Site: brandenburg
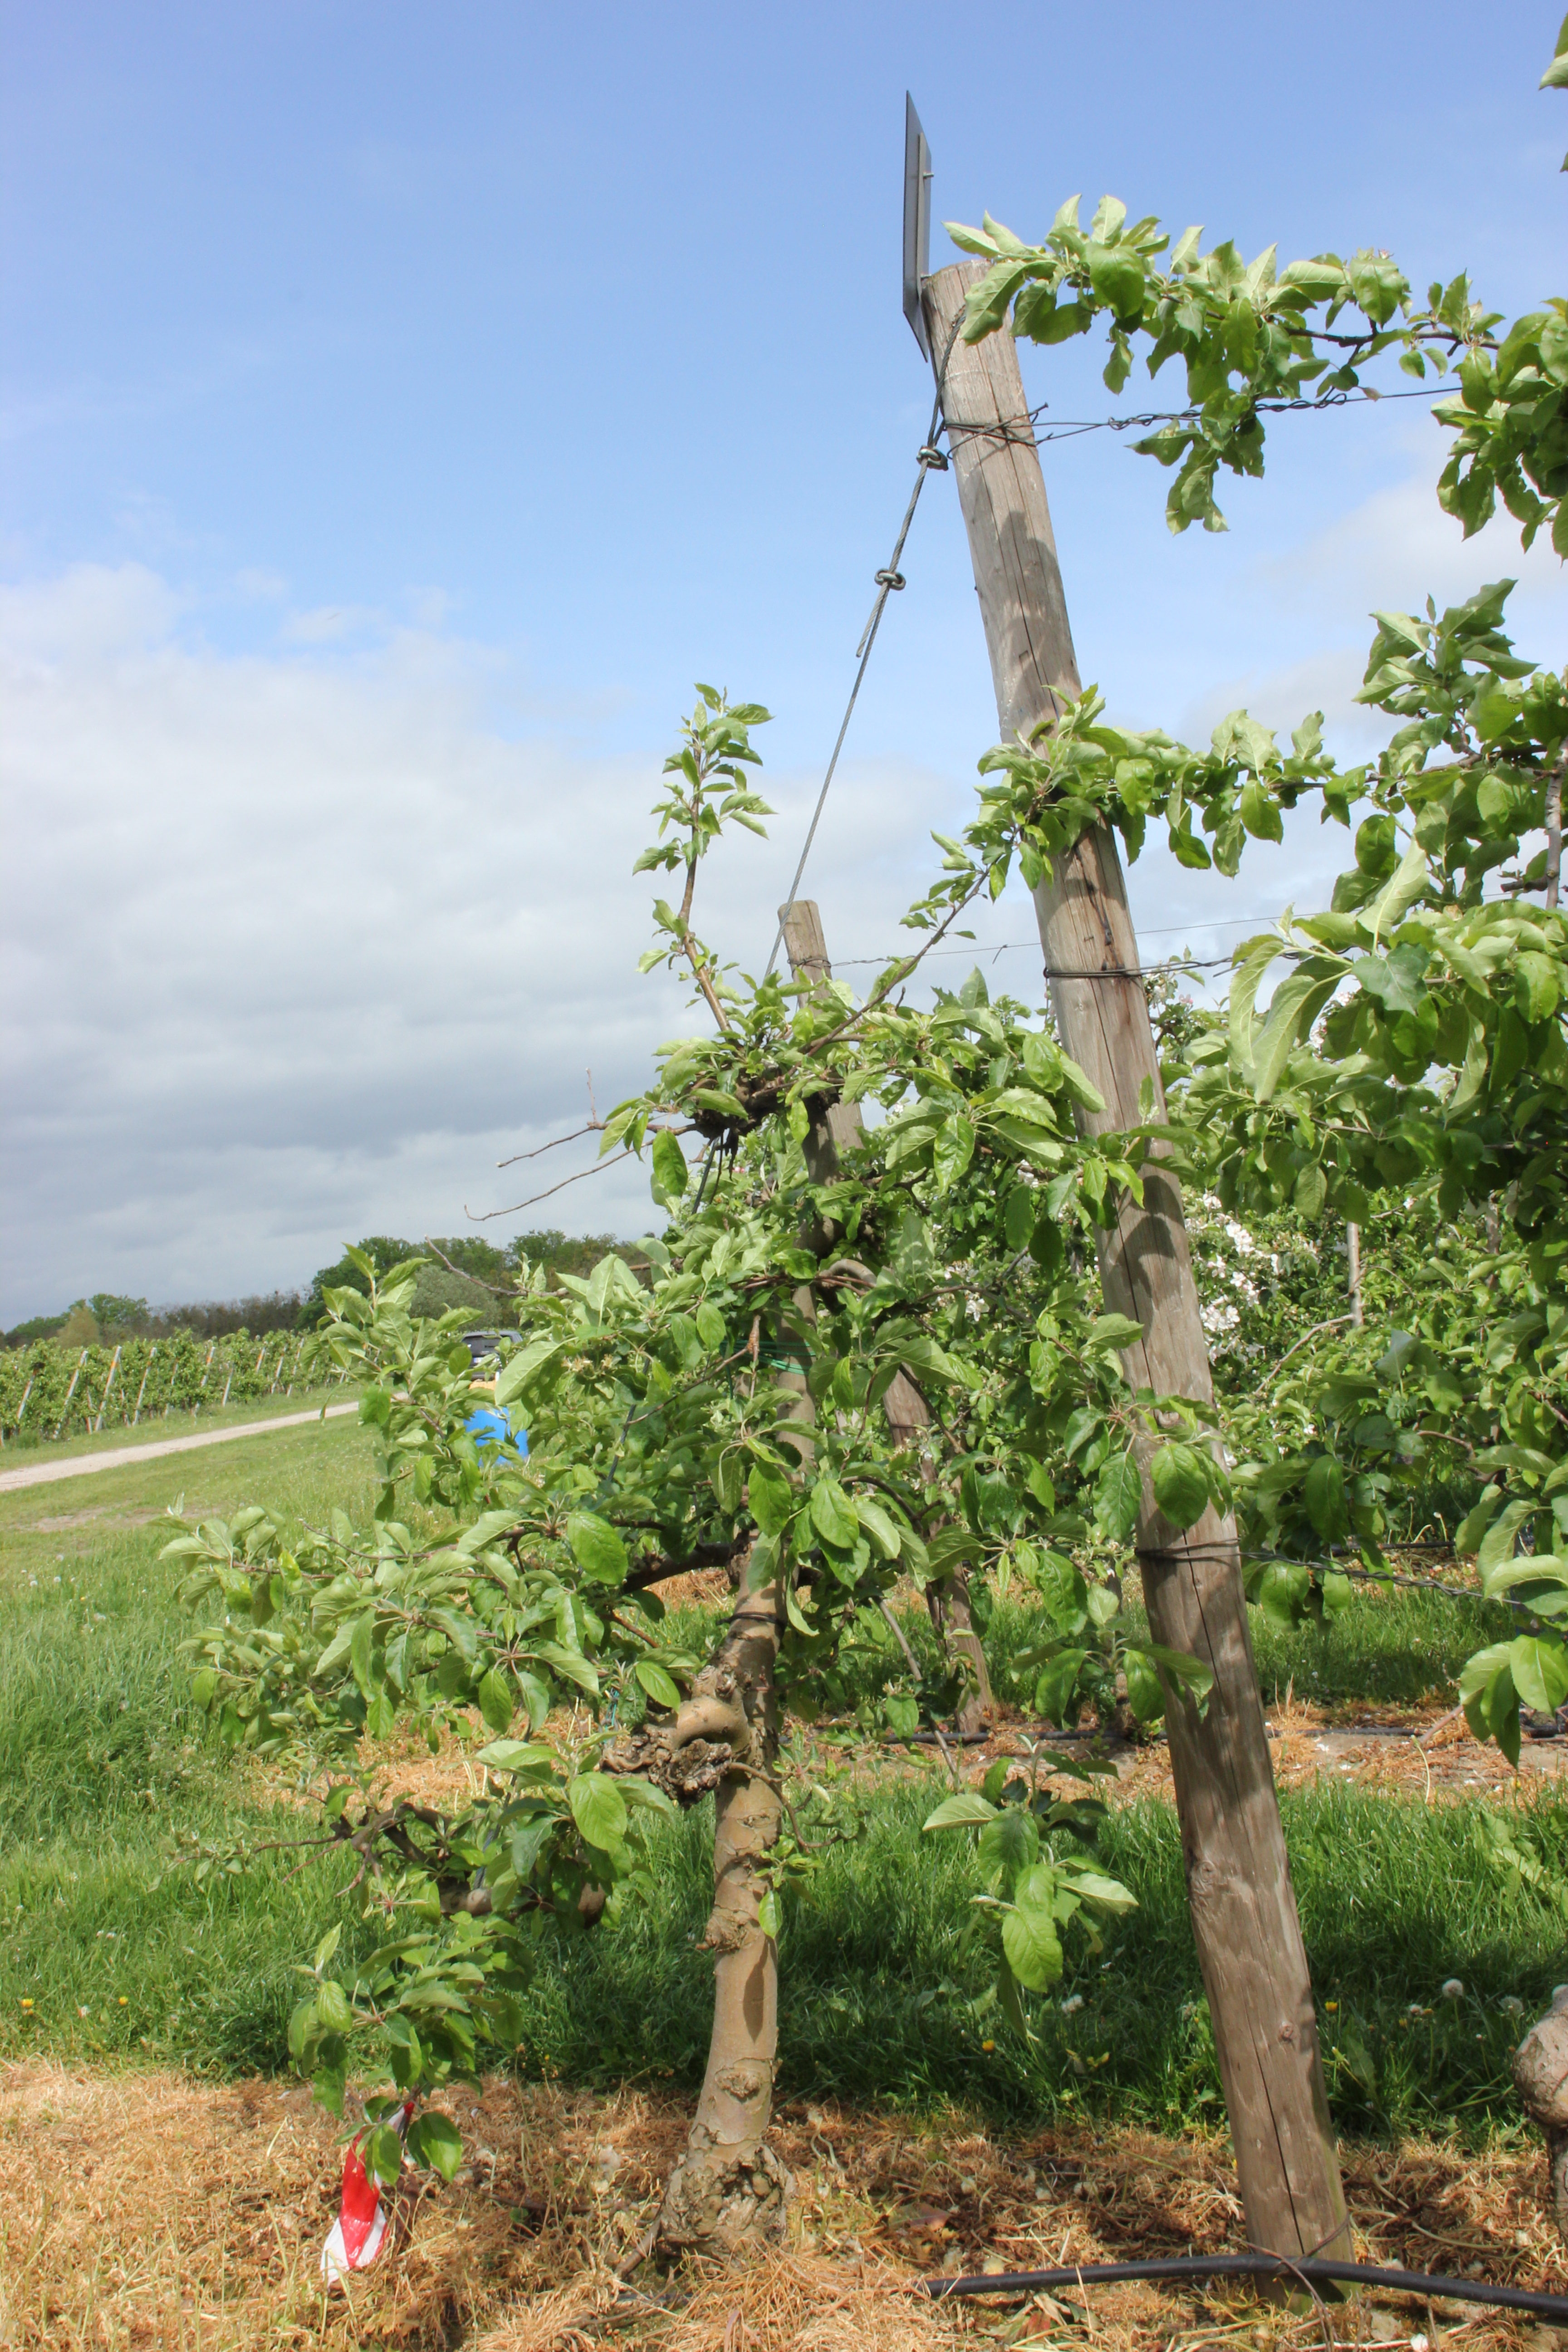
Growth stage (BBCH 67): Flowering